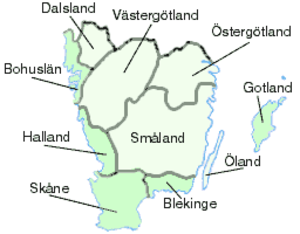
Götaland
Kort over Götaland
Götaland er en landsdel i Sverige, indeholdende landskapeneSkåne, Blekinge, Halland, Småland, Västergötland, Bohuslän, Dalsland, Östergötland, Gotland og Öland.